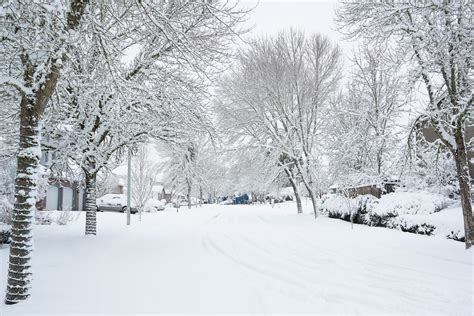
Weather: snow or frosty